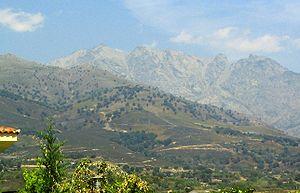
Almanzor ou Al-Mansur né à Algésiras vers 937-938 et mort à Medinaceli le 11 août 1002, est un chef militaire et homme d'État arabe d'al-Andalus. Al-Mansûr, qui signifie « le victorieux » en arabe, est devenu « Almanzor » en espagnol. Vizir du palais du calife omeyyade de Cordoue, Hichâm II, il obtient, à force d’intrigues, d’assassinats politiques et de nombreuses victoires à travers la péninsule ibérique, tout pouvoir en al-Andalus de 978 à sa mort en 1002, fondant ainsi la courte dynastie amiride.
Le pic Almanzor est un sommet montagneux situé dans la province d'Ávila, en Espagne, plus précisément dans la commune de Candeleda. Avec 2 592 mètres d'altitude, c'est le point le plus haut de la sierra de Gredos et du Système central espagnol. Son nom vient du chef militaire et religieux Almanzor. Sa première ascension a eu lieu en septembre 1899, et fut réalisée par M. González de Amezúa et José Ibrián Espada ; la première ascension hivernale fut réalisée en 1903 par Ontañon y Abricarro.